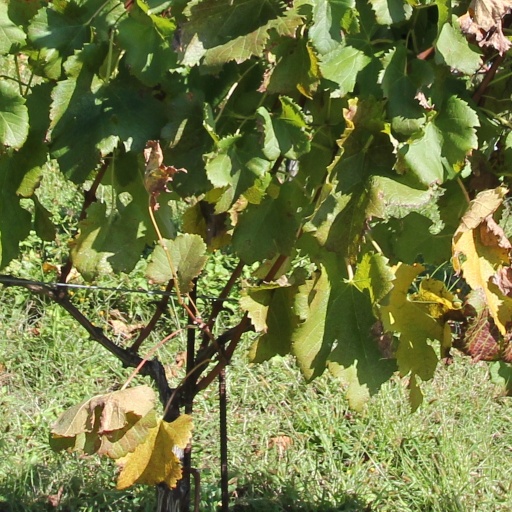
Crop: grape